Histoire Naturelle

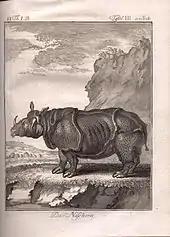
Indian rhinoceros (1767)

The "Histoire Naturelle" had a distinctly mixed reception in the eighteenth century. Wealthy homes in both England and France purchased copies, and the first edition was sold out within six weeks. But Buffon was criticised by some priests for suggesting (in the essay "Les Epoques de Nature", Volume XXXIV) that the Earth was more than 6,000 years old and that mountains had arisen in geological time. Buffon cites as evidence that fossil sea-shells had been found at the tops of mountains; but the claim was seen as contradicting the biblical account in the Book of Genesis. Buffon also disagreed with Linnaeus's system of classifying plants as described in "Systema Naturae" (1735). In Buffon's view, expounded in the "Premier Discours" of the "Histoire Naturelle" (1749), the concept of species was entirely artificial, the only real entity in nature being the individual; as for a taxonomy based on the number of stamens or pistils in a flower, mere counting (despite Buffon's own training in mathematics) had no bearing on nature.